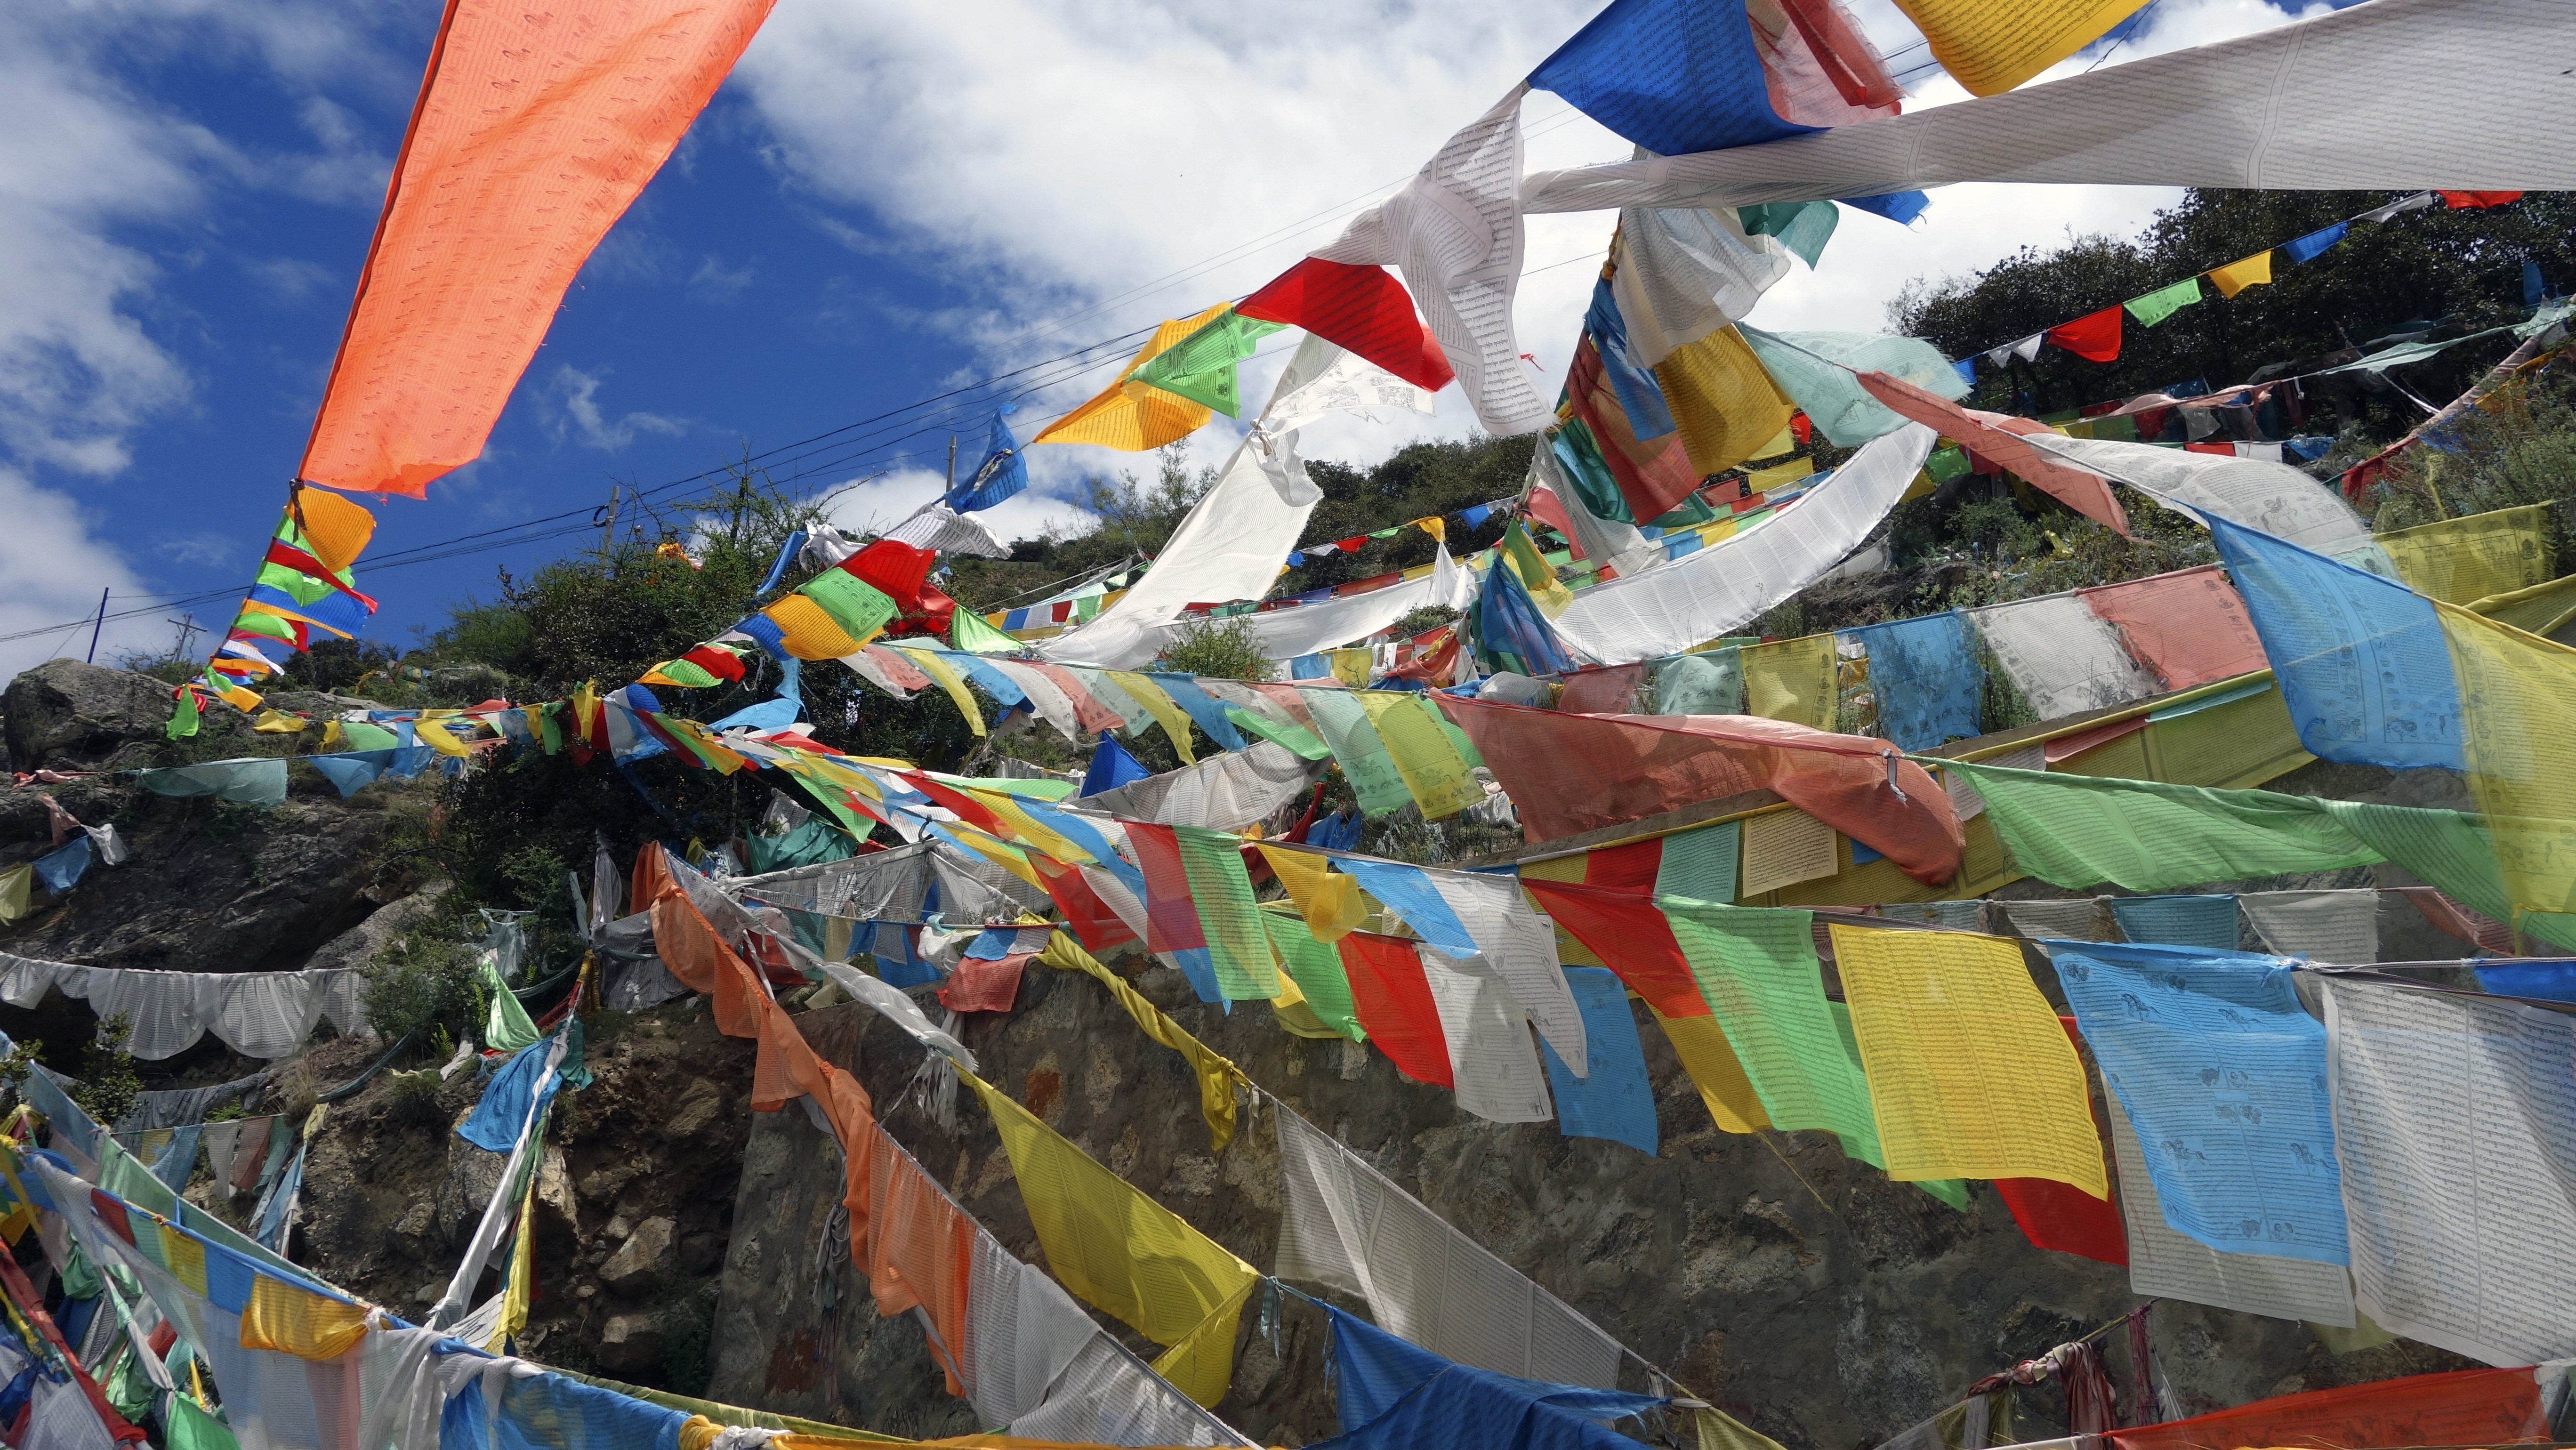
travel, color, buddhism, religion, tibet, art, festival, by the book